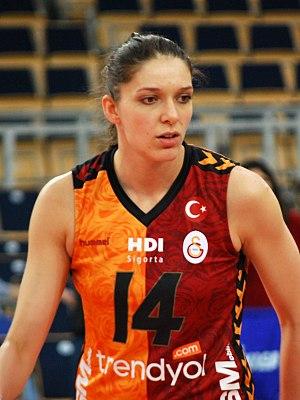
Hristina Ruseva est une joueuse bulgare de volley-ball née le 1ᵉʳ octobre 1991 à Sofia. Elle mesure 1,90 m et joue au poste de centrale.